Iran–United States relations during the Obama administration

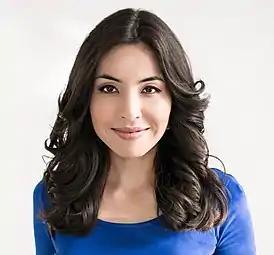
Roxana Saberi

In April 2009, Iranian-American journalist Roxana Saberi was sentenced to eight years in prison after being convicted of spying for the United States. She was accused of possessing a classified document but denied the charge. After spending four months in prison, she was released in May, and the charge was dropped.